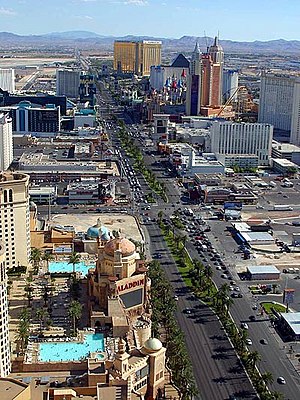
Angrebet i Las Vegas 2017
The Strip
Angrebet i Las Vegas 2017 var en skud-massakre, der fandt sted 1. oktober 2017 omkring kl. 22:08 lokal tid. Skuddene, over 1000 i alt, blev affyret fra et hotelværelse på Mandalay Bay hotel på Route 91 i Paradise, der er en kommunefri bebyggelse og forstad til Las Vegas, som indeholder de fleste af områdets turistattraktioner. Skuddene var rettet mod et område, der er kendt som The Strip, som for størsteparten ligger i Paradise. Skyderiet foregik fra hotellets 32. sal og ned mod en stor folkemængde, der var til en country musikfestival ca. 450 meter fra hotellet. Gerningsmanden, der er identificeret som Stephen Paddock, 64 år og fra byen Mesquite i delstaten Nevada, anvendte 10 hel - eller halvautomatiske geværer. 58 blev dræbt og 546 blev sårede, heraf er 45 stadig i kritisk tilstand to uger senere. Gerningsmanden blev fundet død af politiet, da de stormede hotelværelset, hvor han havde barrikaderet sig. Politiet fandt 23 hel- eller halvautomatiske geværer på værelset, ligesom man senere fandt 19 våben og et lager ammunition på hans bopæl.